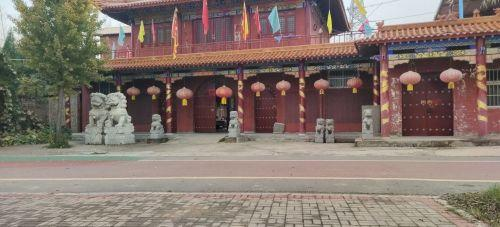
地标名称：上清寺
所在城市：洛阳市·西工区